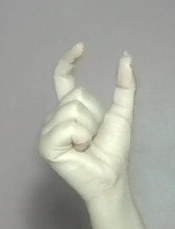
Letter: nun